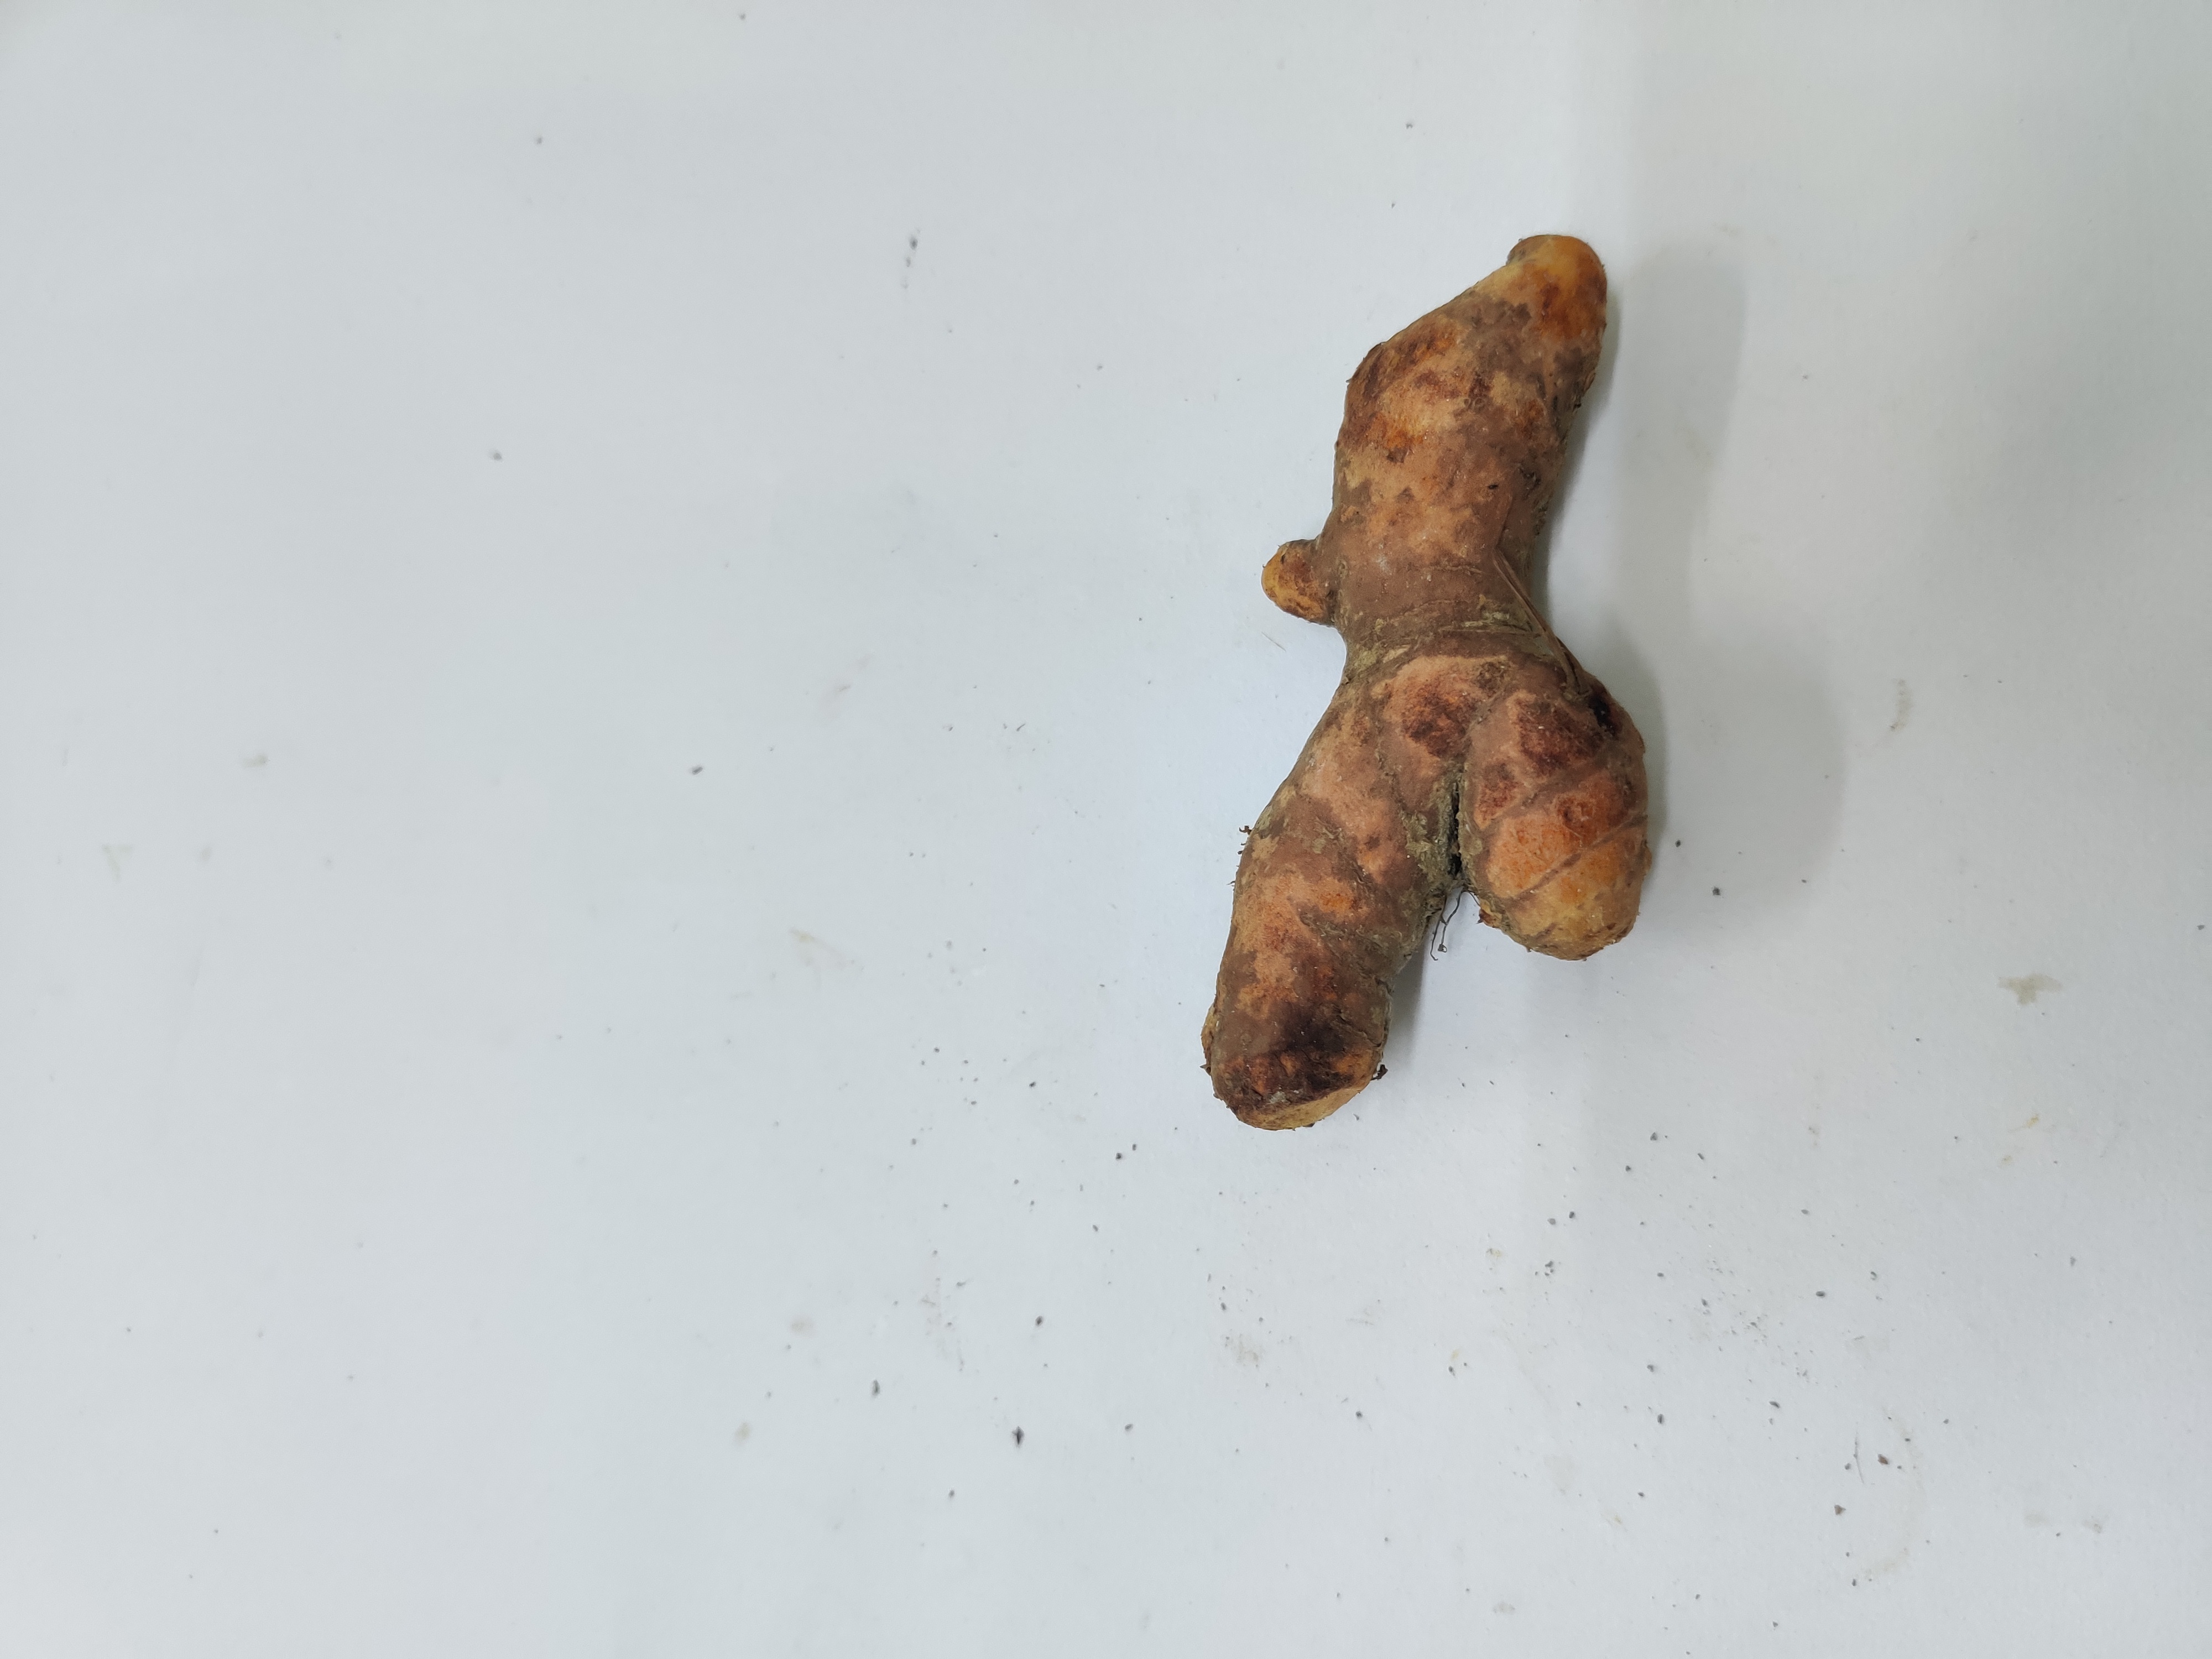
Crop: Turmeric
Condition: Damaged